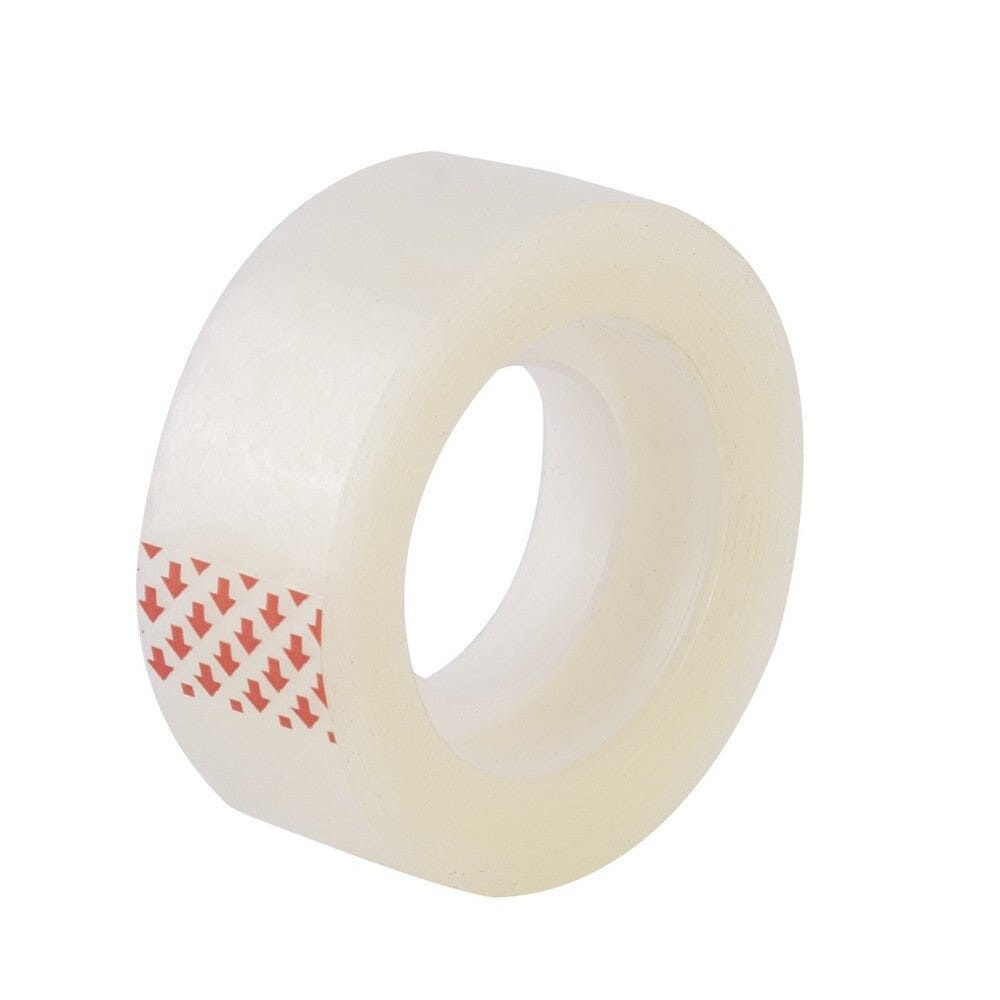
Tape Klar 8 stk - 18mm x 30 meter 40MIC
- papirtape til alle formål - materiale PP 40 mic. - akryl stærk klæbemiddel - anvendelsesområde -5 til +40 oC - modstandsdygtig over for gulning - modstandsdygtig over for stræk - størrelse 19mm x 33m
Brand: INKpartner ApS
Category: Office Supplies > General Office Supplies > Office Tape